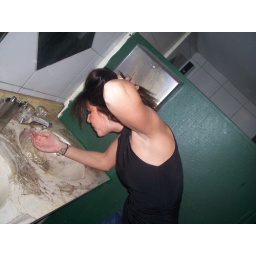
water chaser in the bathroom